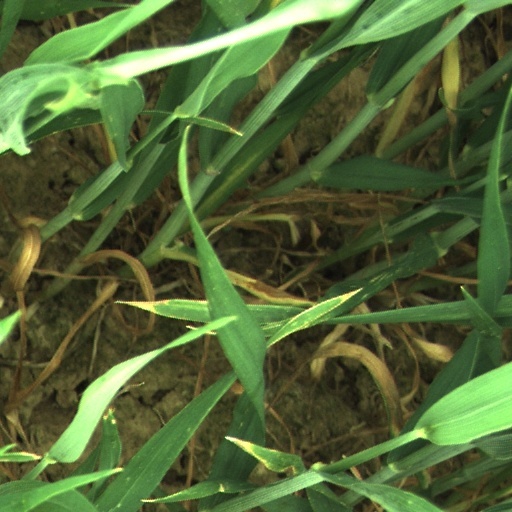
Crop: wheat